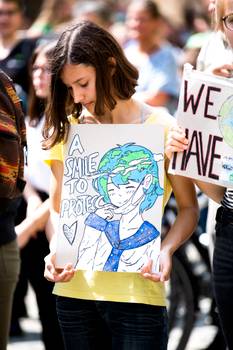
Label: No Watermark